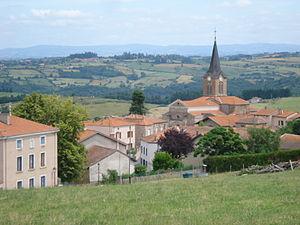
Bully est une commune française située dans le département de la Loire en région Auvergne-Rhône-Alpes.